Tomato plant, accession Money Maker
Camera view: bottom (45 deg); turntable rotation: 30 degrees
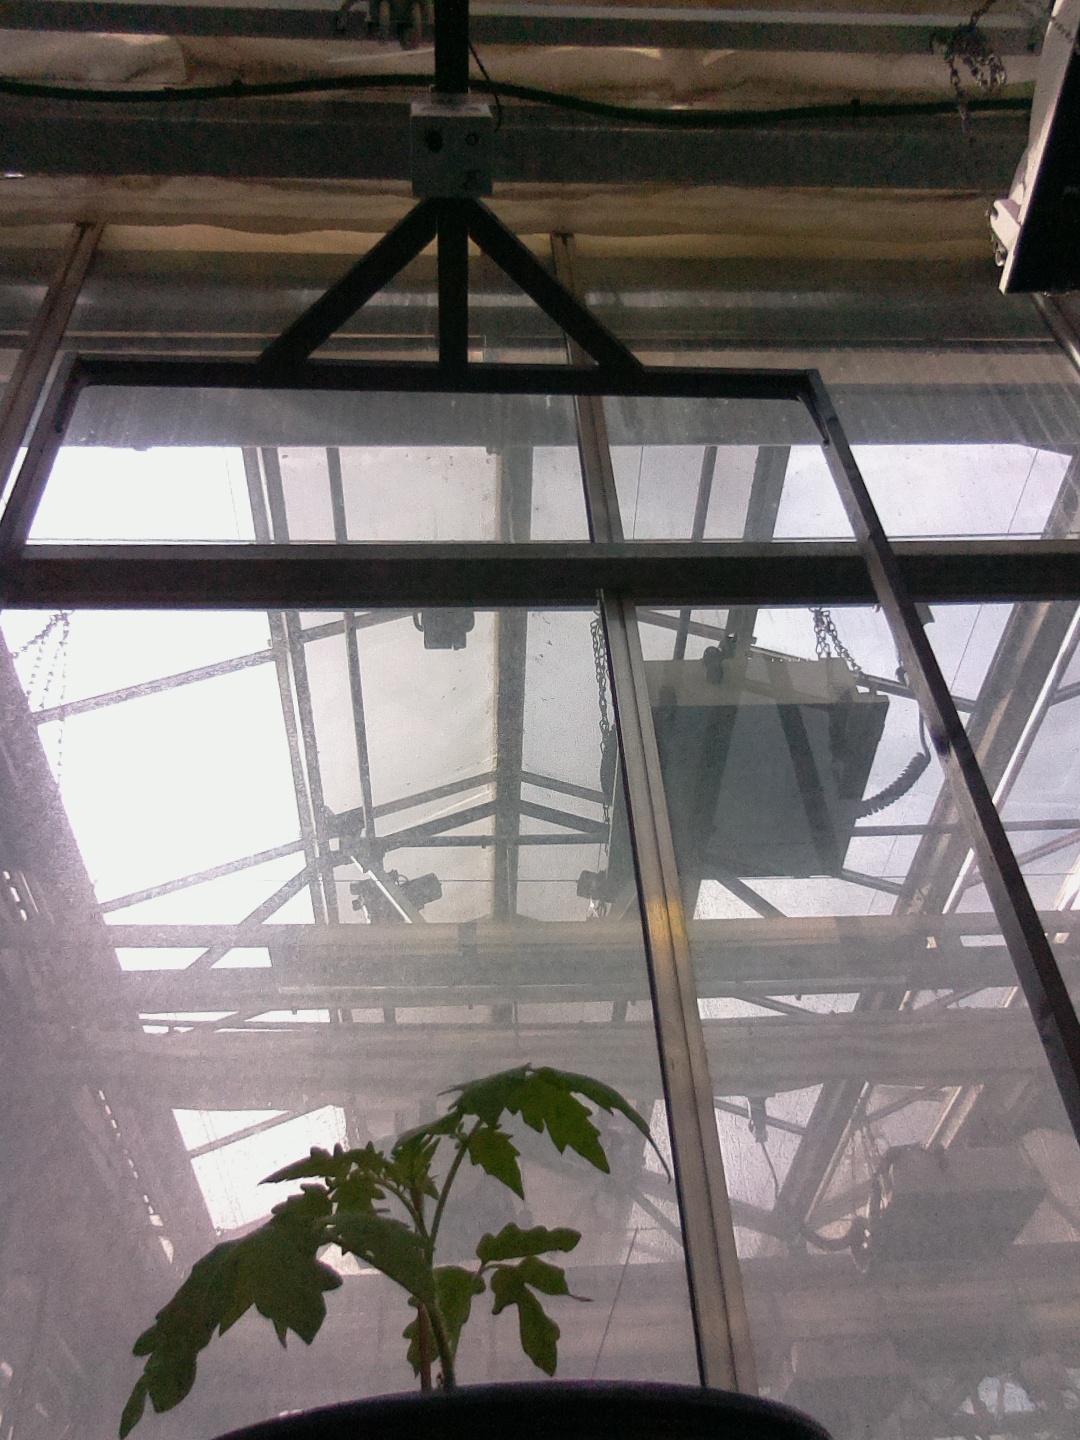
BBCH growth stage 13: 6 of true leaves visible